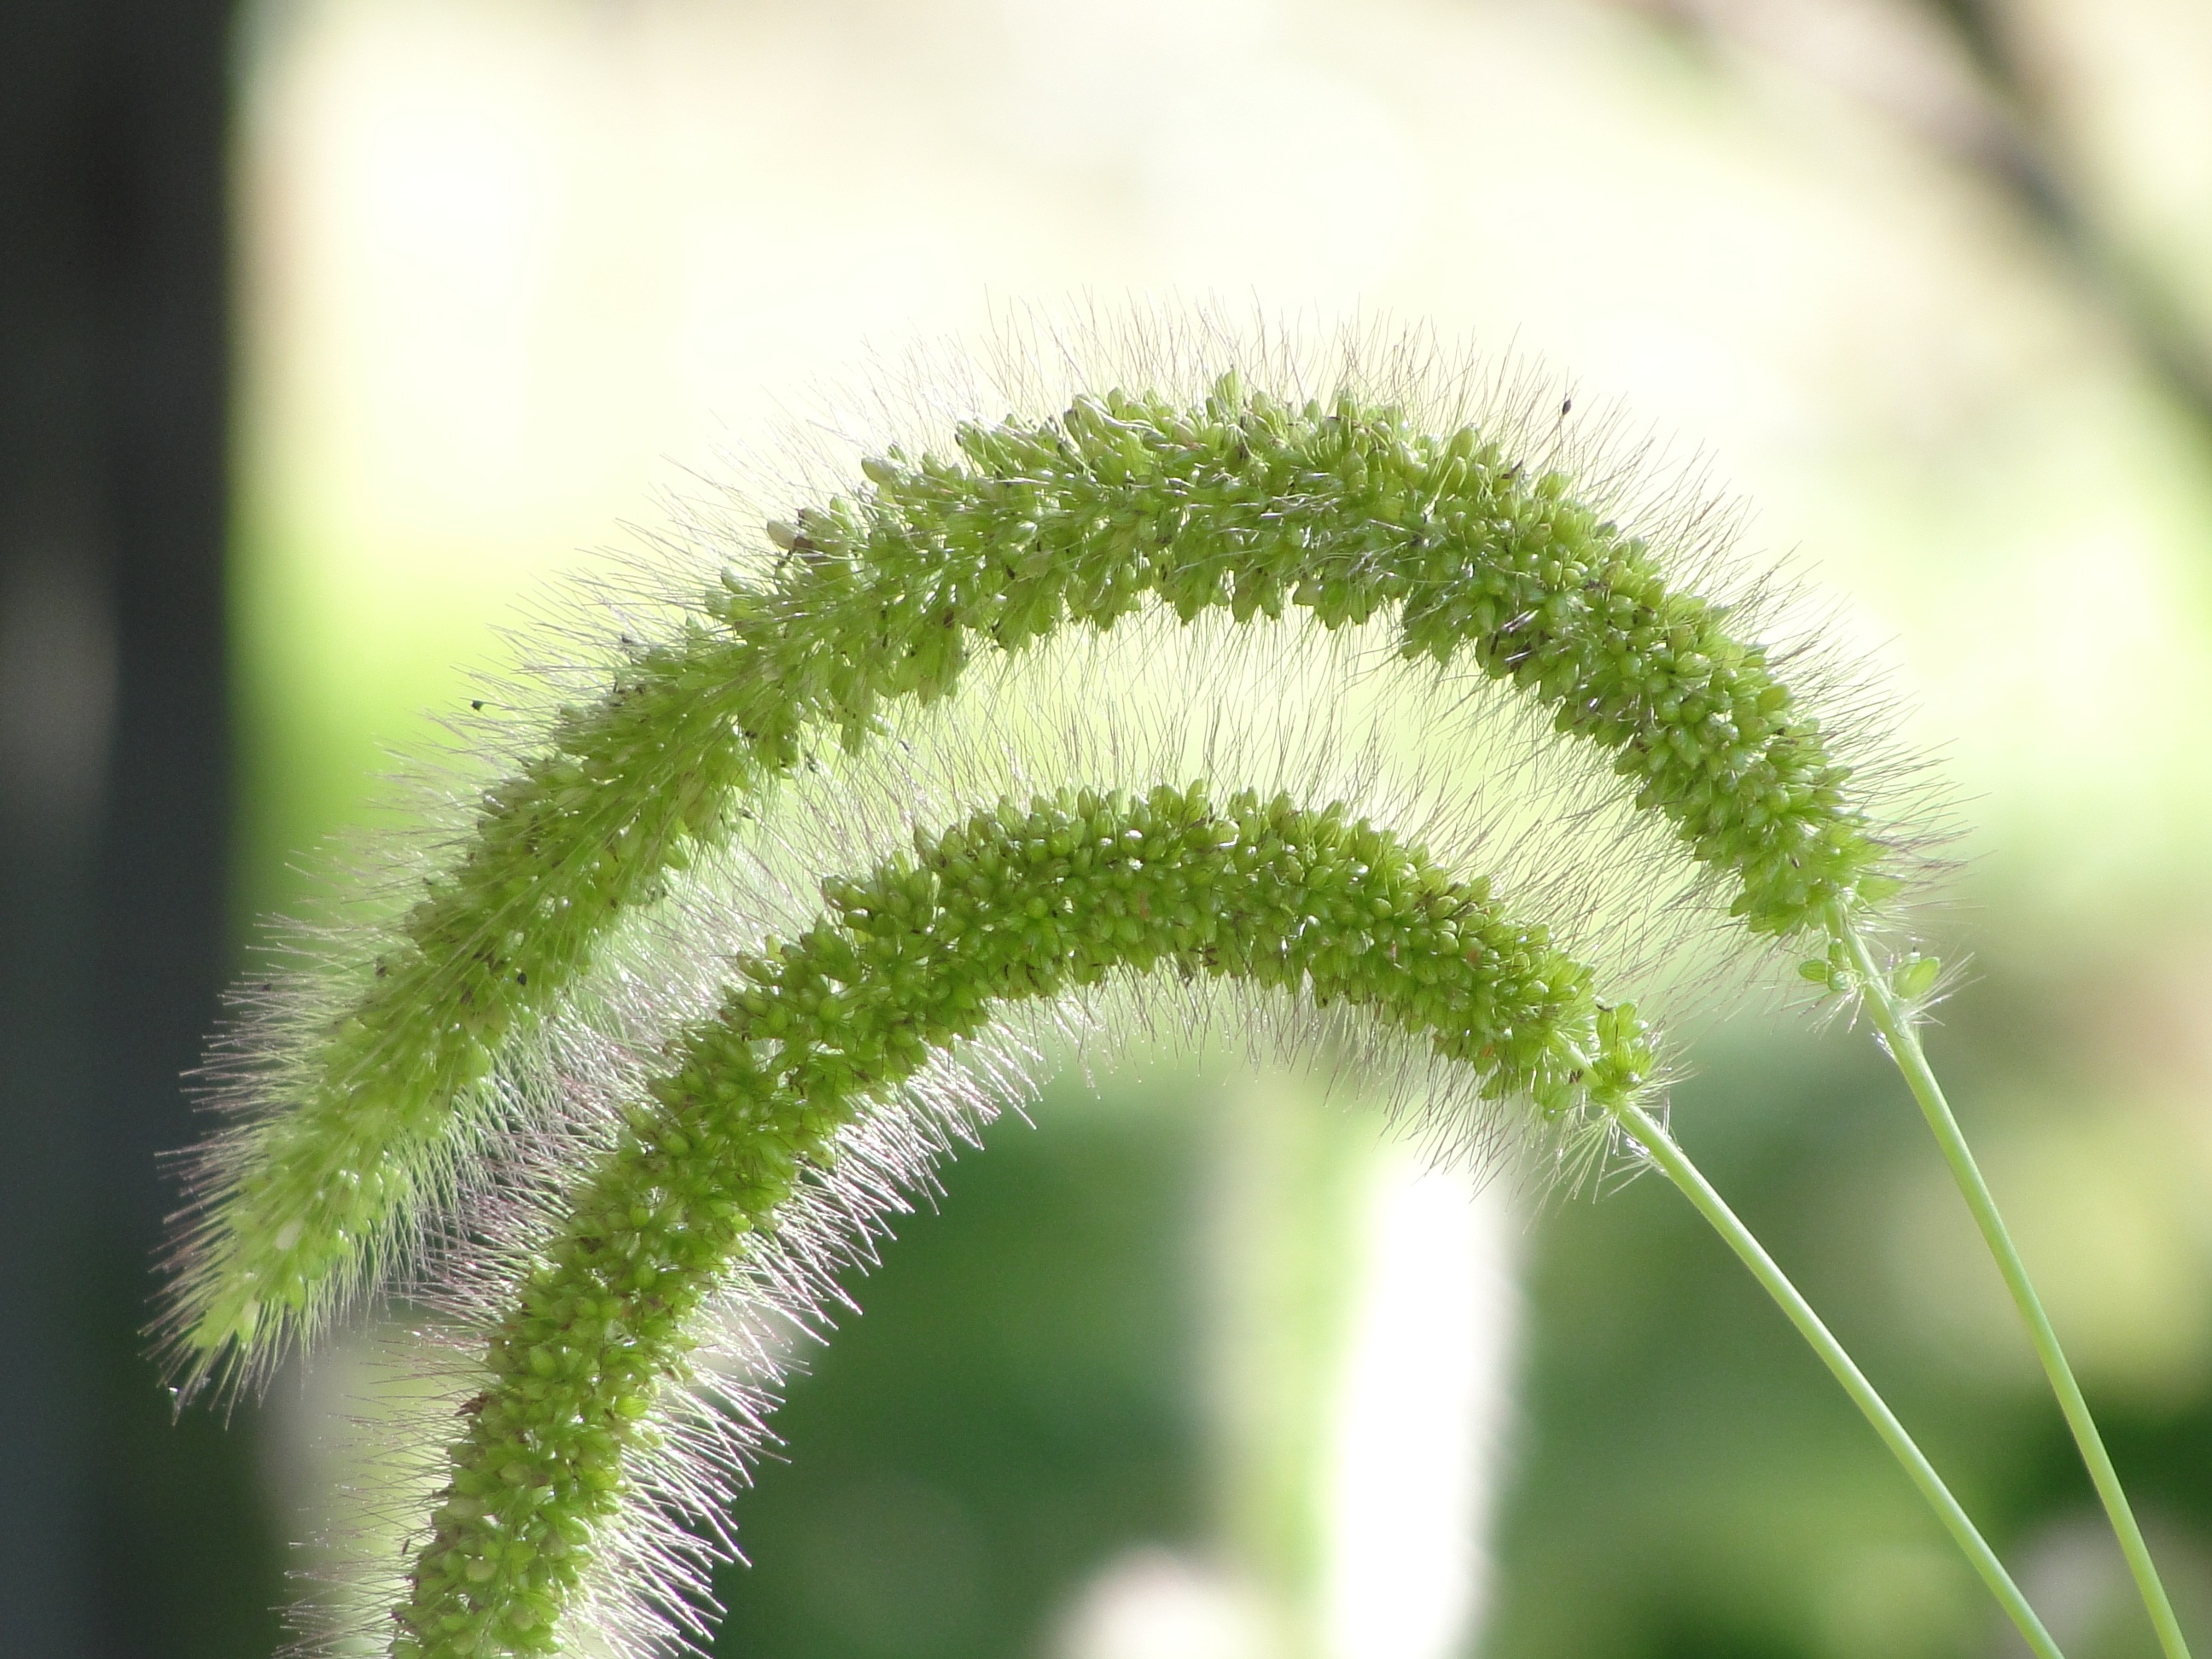
nature, grass, plant, lawn, photography, meadow, leaf, flower, green, botany, flora, wildflower, close up, macro photography, flowering plant, grass family, plant stem, land plant